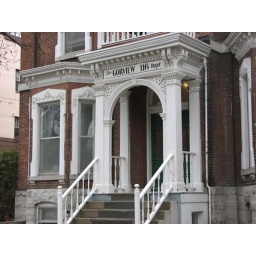
old house that has been in the process of renovations to the outside. old girl looks very nice now.